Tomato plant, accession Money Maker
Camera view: bottom (45 deg); turntable rotation: 330 degrees
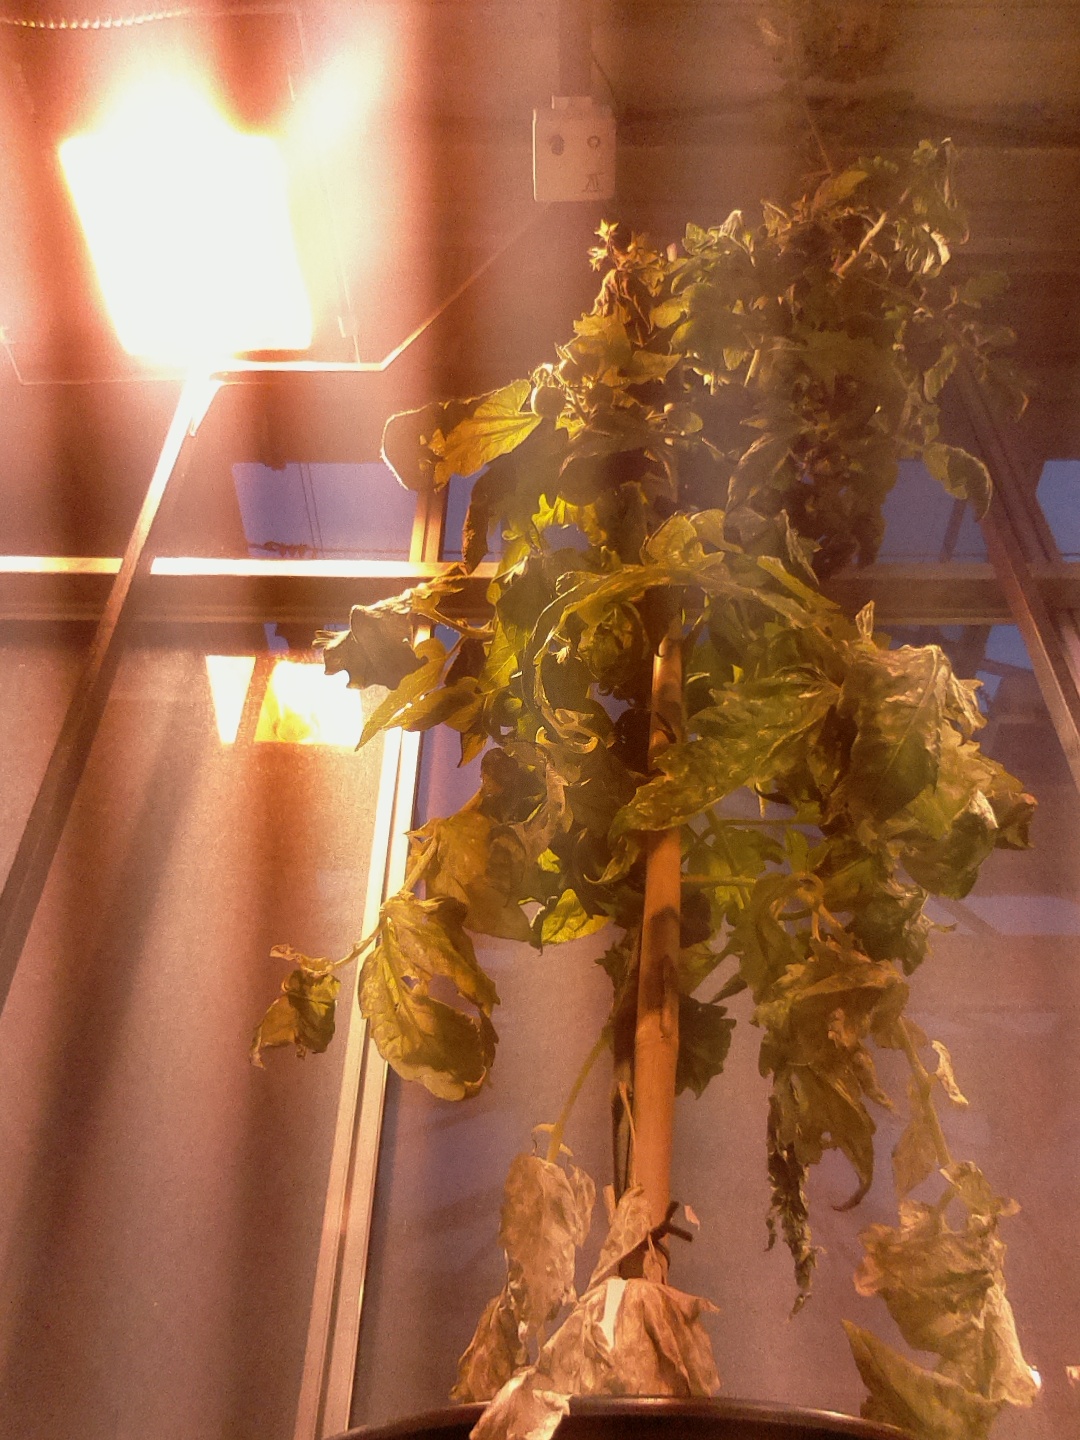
BBCH growth stage 71: 10%-20% of final fruit size